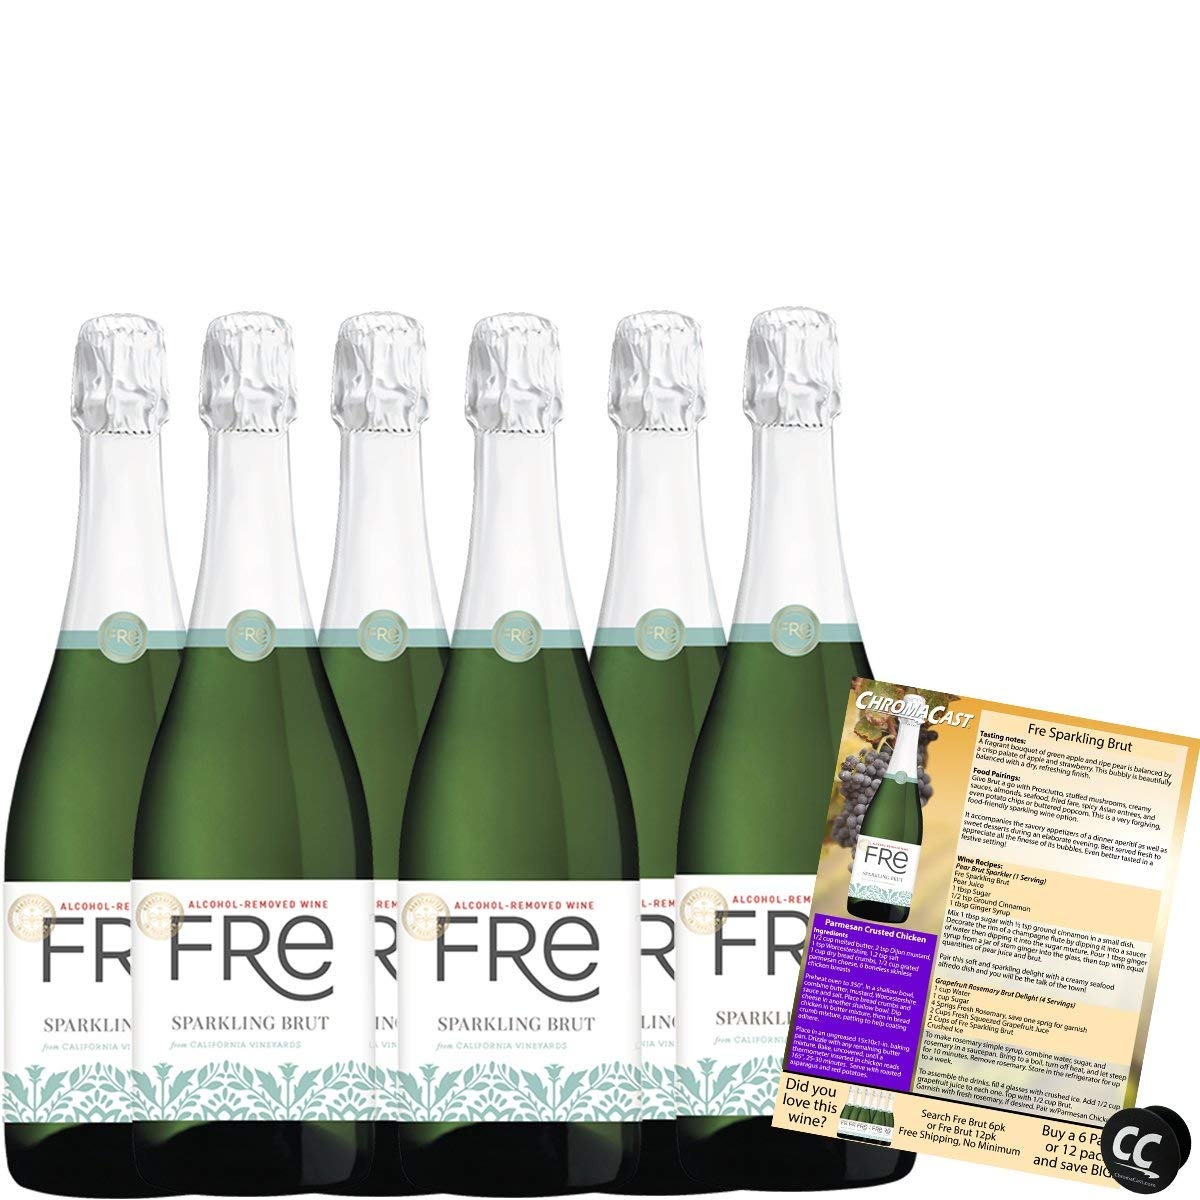
Item Name: Sutter Home Fre Sparkling Brut Non-Alcoholic Champagne Experience Bundle with Phone Grip, Seasonal Wine Pairings & Recipes, 750ML btls, 6-Pack
Bullet Point 1: Refreshing flavors of ripe berries with a pleasant, lingering finish. - Percentage Alcohol: Less than 0.5%
Bullet Point 2: Calories: 80 (less than half the calories of soda and traditional wine)
Bullet Point 3: Carbohydrates: 21g
Bullet Point 4: Percentage Juice: 27%
Bullet Point 5: Includes a Pop Socket, Seasonal Wine Pairings & Recipes
Value: 152.16
Unit: Fl Oz

Price: 99.98